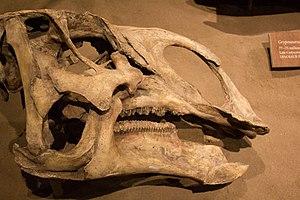
Brachylophosaurus est un genre éteint de « dinosaures à bec de canards » herbivores du sous-ordre des ornithopodes et de la famille des hadrosauridés. Il est connu par quelques squelettes et des os isolés trouvés dans des lits à ossements de la formation de Judith River au Montana et de la formation d'Oldman en Alberta. Les niveaux où ses restes fossiles ont été trouvés datent d'environ 78 Ma, du Campanien moyen.